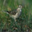
Label: bird